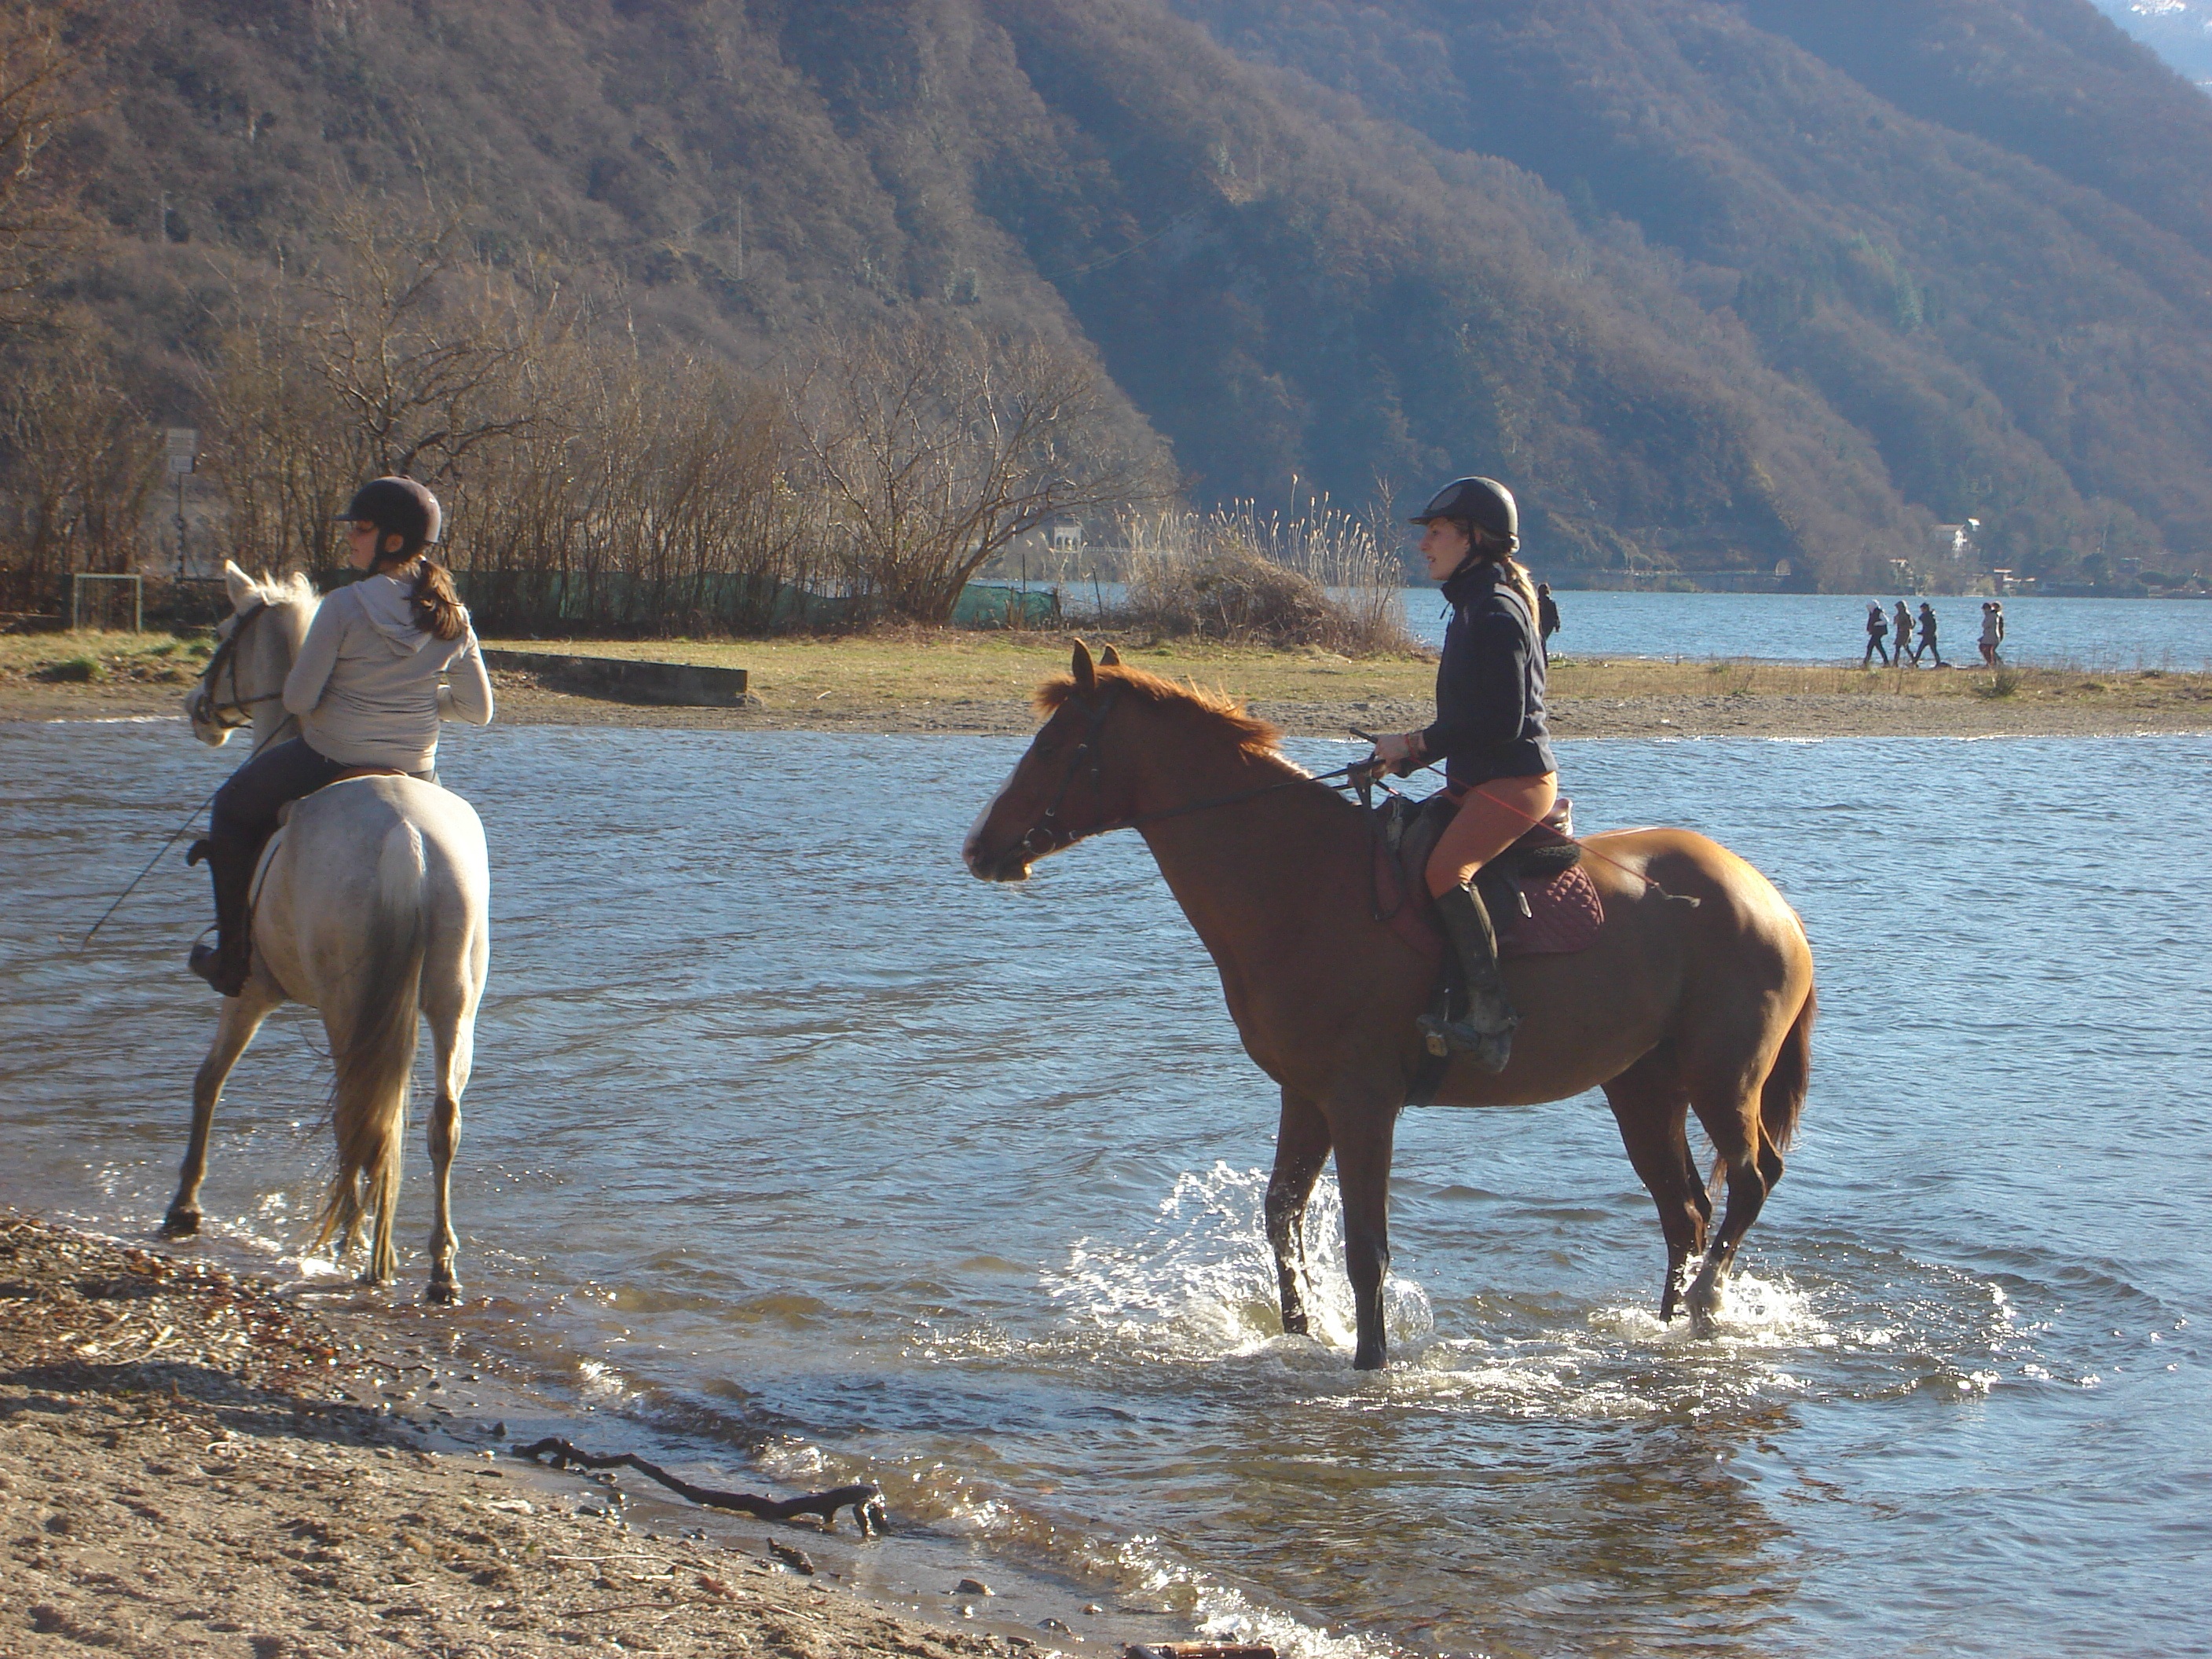
water, nature, lake, horse, horses, mare, lugano, equestrianism, pack animal, trail riding, horse like mammal, mustang horse, animal sports, equestrian sport